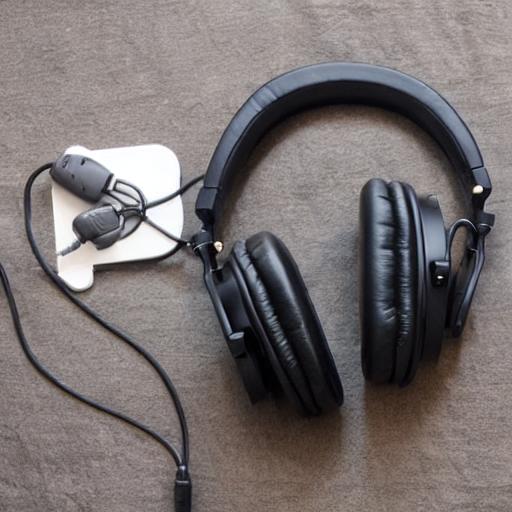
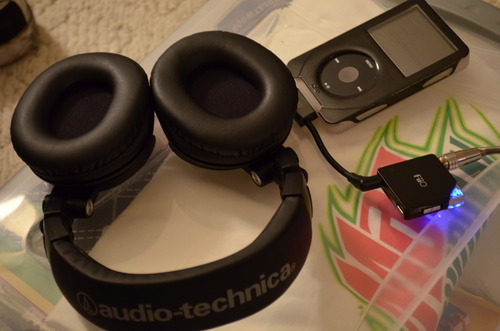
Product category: headphones
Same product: no